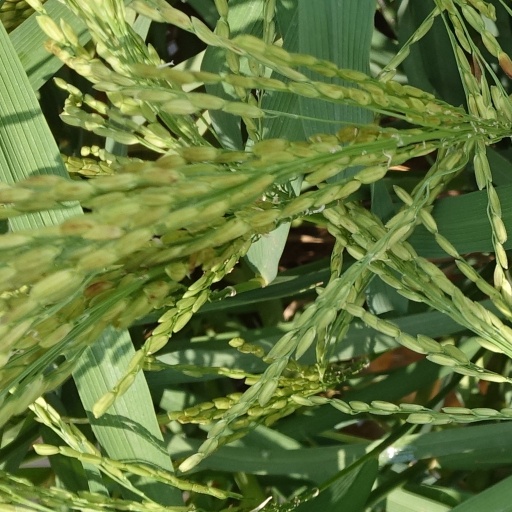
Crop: rice